Rajiv Gandhi

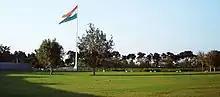
The "Rajiv Gandhi Memorial", at Sriperumbudur

After his swearing-in as prime minister, Gandhi appointed his fourteen-member cabinet. He said he would monitor their performance and would "fire ministers who do not come to the mark". From the Third Indira Gandhi ministry, he removed two powerful figures; Finance Minister Pranab Mukherjee and Railway Minister A. B. A. Ghani Khan Choudhury. Mohsina Kidwai became the Minister of Railways; she was the only female figure in the cabinet. Former Home Minister PV Narasimha Rao was put in charge of defence. V. P. Singh, who was initially appointed as the Finance Minister, was given the Defence Ministry in 1987. During his tenure as prime minister, Gandhi frequently shuffled his cabinet ministers, drawing criticism from the magazine "India Today", which called it a "wheel of confusion". The West Bengal chief minister Jyoti Basu said, "The Cabinet change reflects the instability of the Congress (I) Government at the Centre". He also administered and created the Ministry of Environment, Forest and Climate Change.